Isaac Bell House

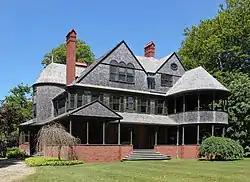
Front elevation, 2018

The Isaac Bell House is a historic house and National Historic Landmark at 70 Perry Street (at the corner with Bellevue Avenue) in Newport, Rhode Island. Also known as Edna Villa, it is one of the outstanding examples of Shingle Style architecture in the United States. It was designed by McKim, Mead, and White, and built during the Gilded Age, when Newport was the summer resort of choice for some of America's wealthiest families.